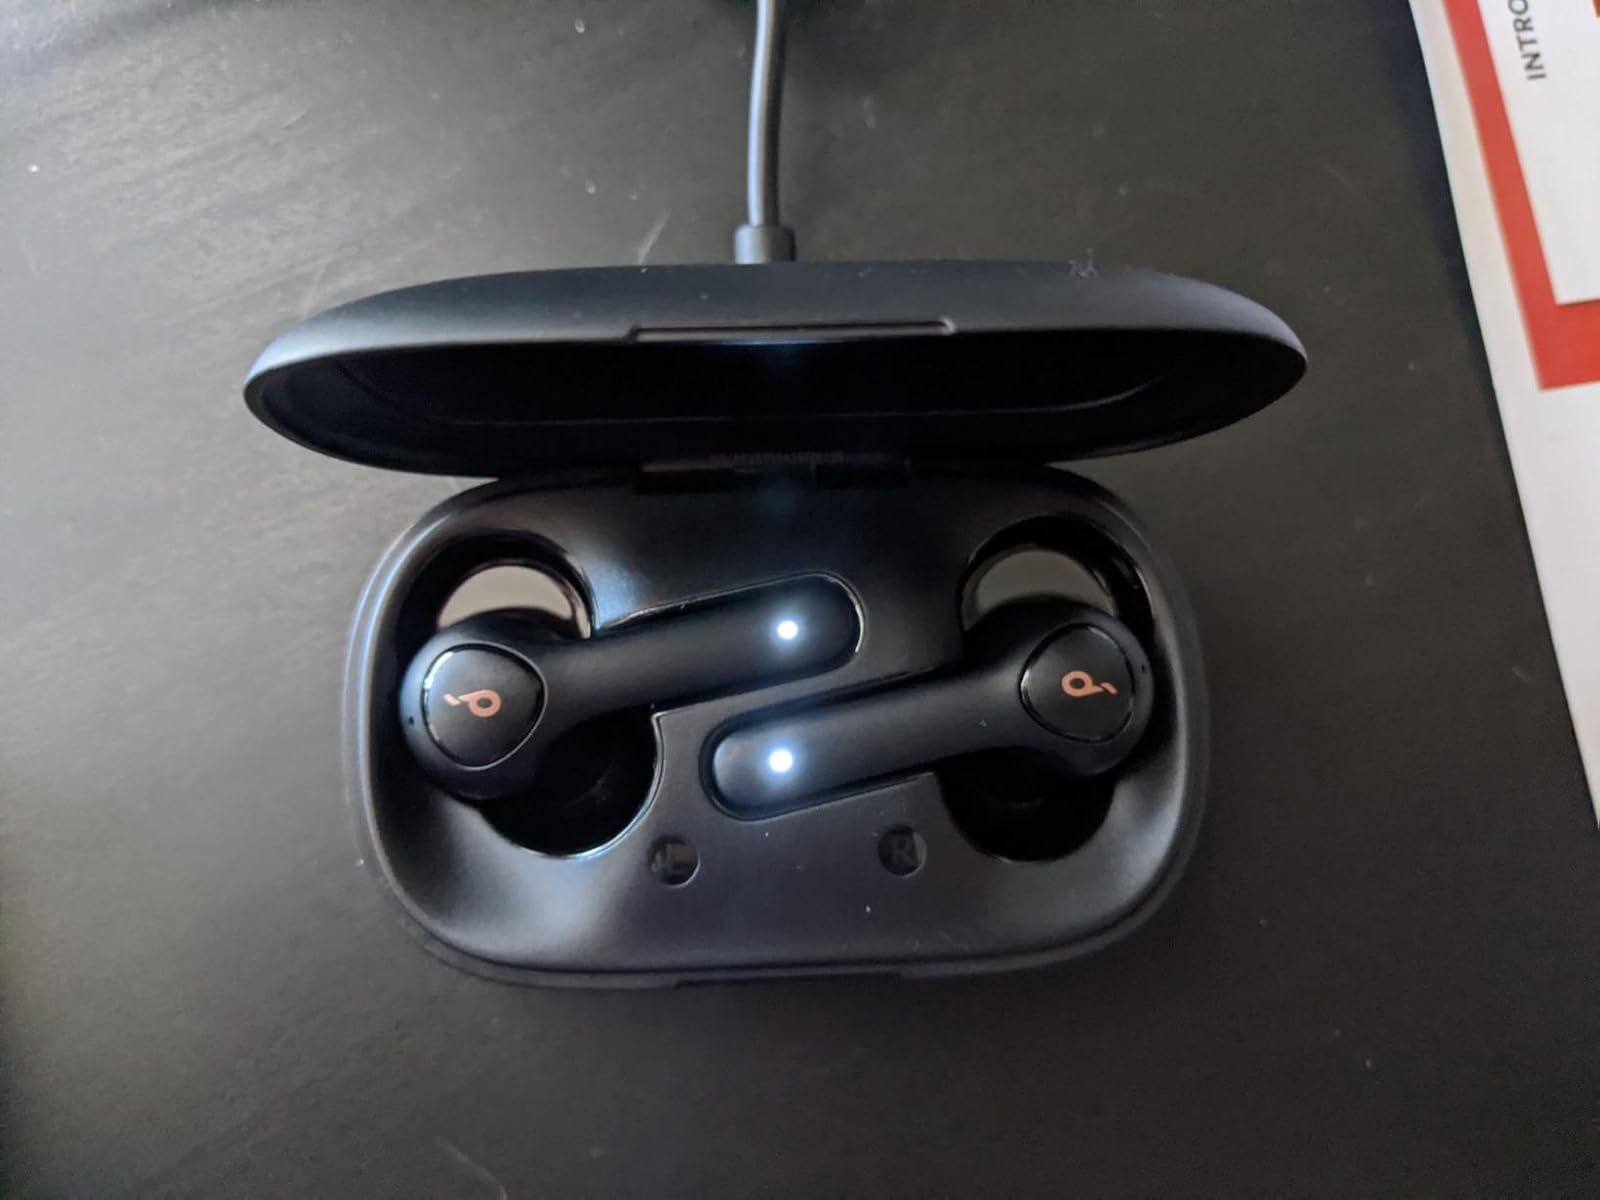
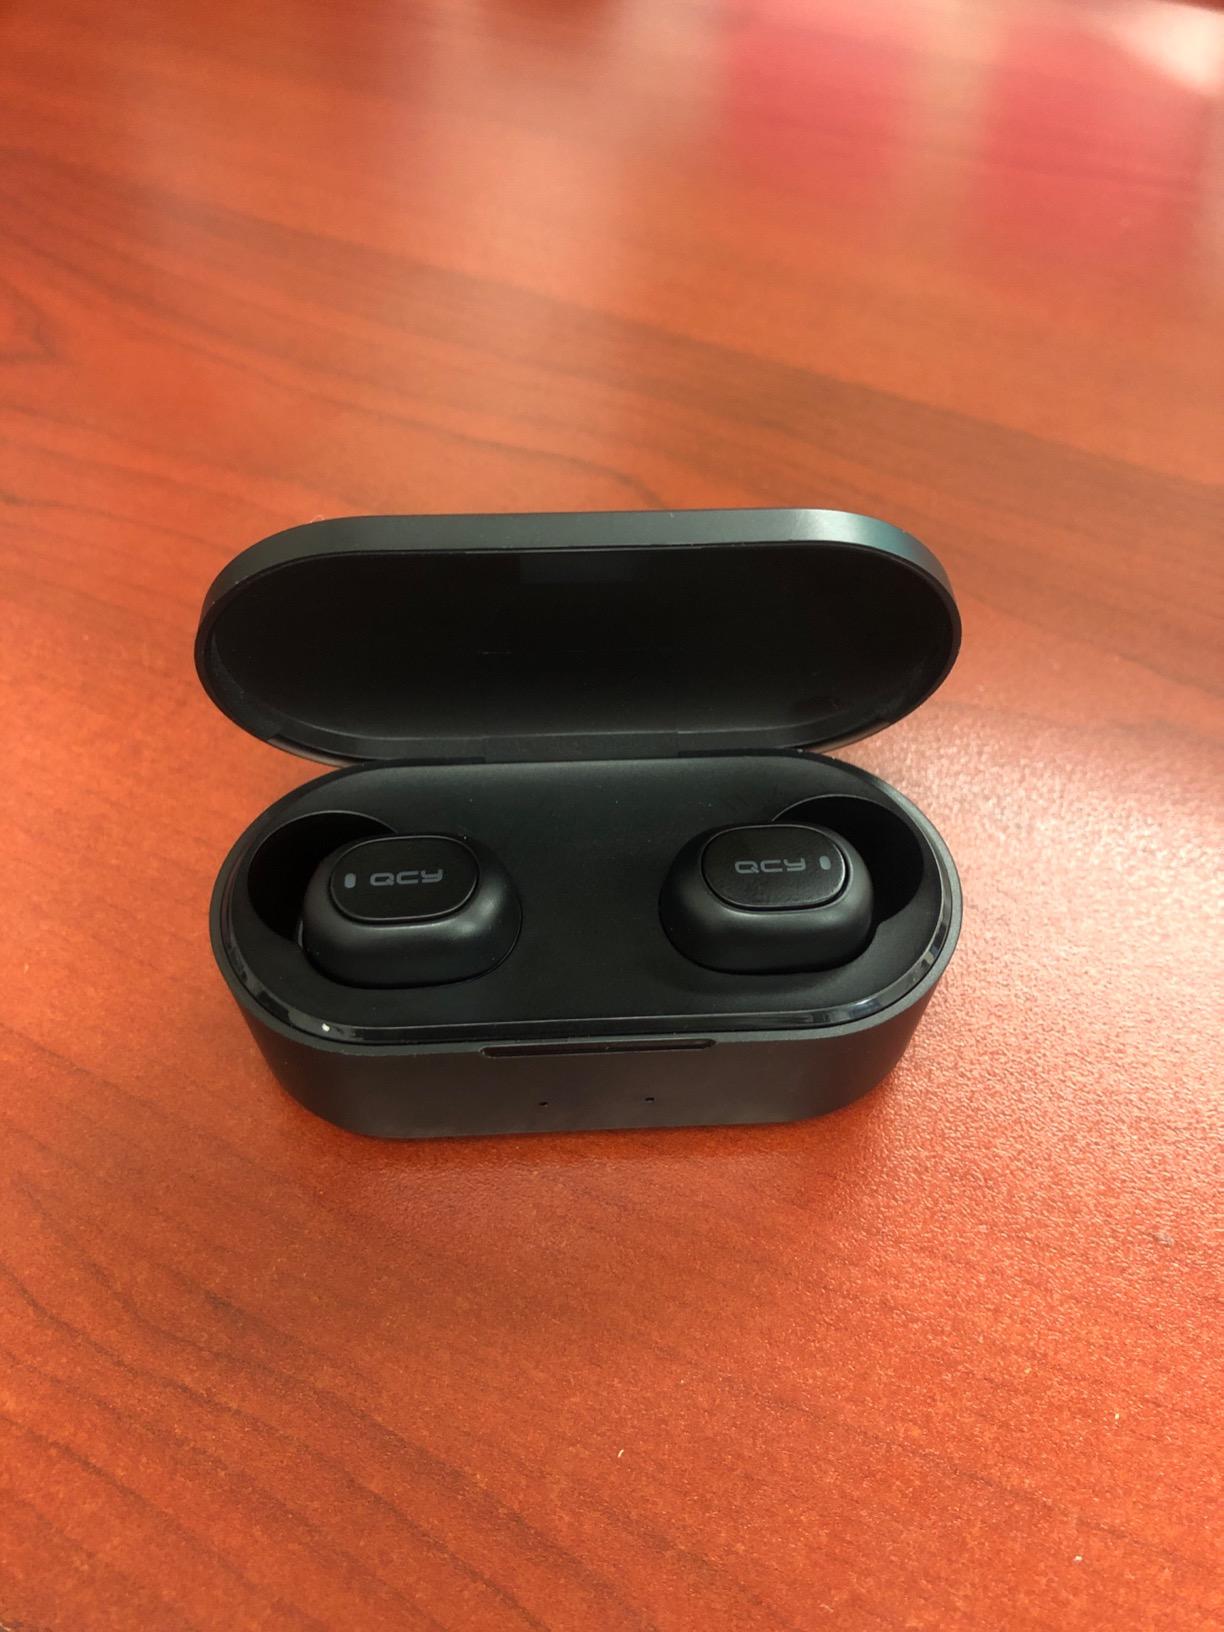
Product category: earbuds
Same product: no